Urban fishing

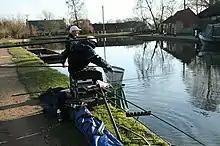
Fishermen on a canal using a fishing rod and net

Urban fishing is a type of recreational fishing that takes place in urban areas such as inner cities.